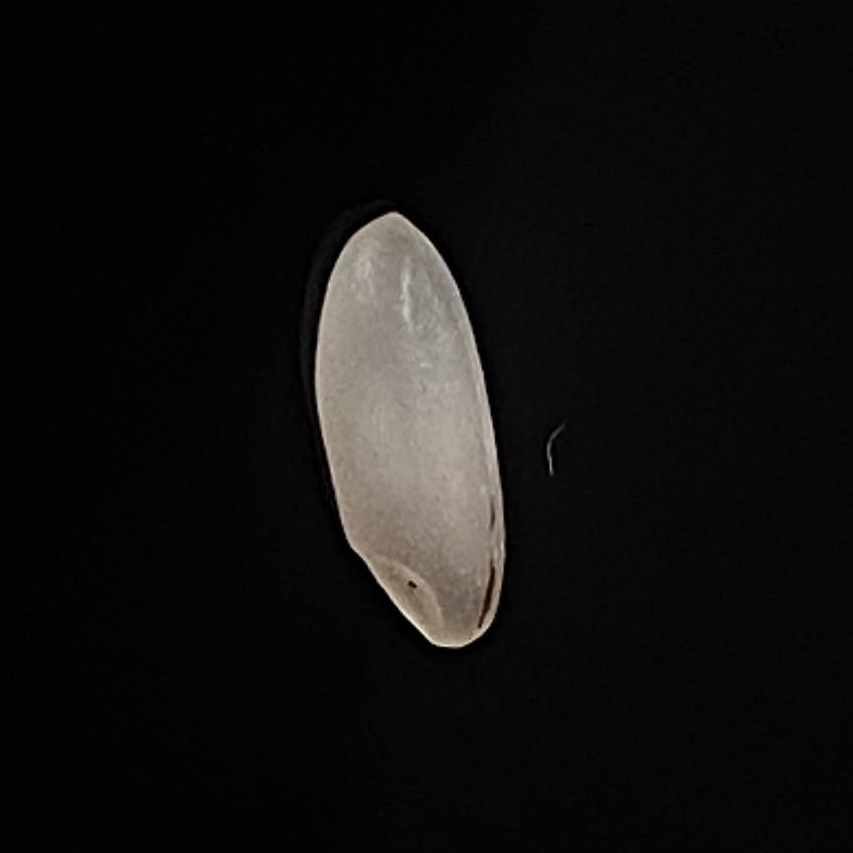
Rice variety: Bashful